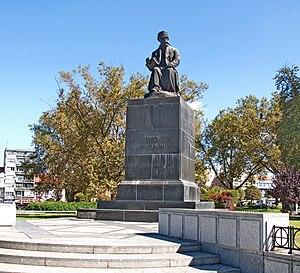
Đorđe Jovanović, né le 21 janvier 1861 à Novi Sad et mort le 23 mars 1953 à Belgrade, est un sculpteur serbe.
Le monument à Vuk Karadžić est une statue représentant l'écrivain et linguiste serbe Vuk Karadžić, principal réformateur de la langue littéraire serbe.